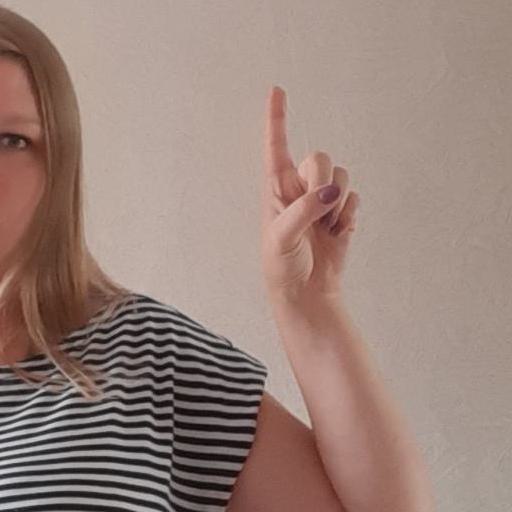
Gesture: one